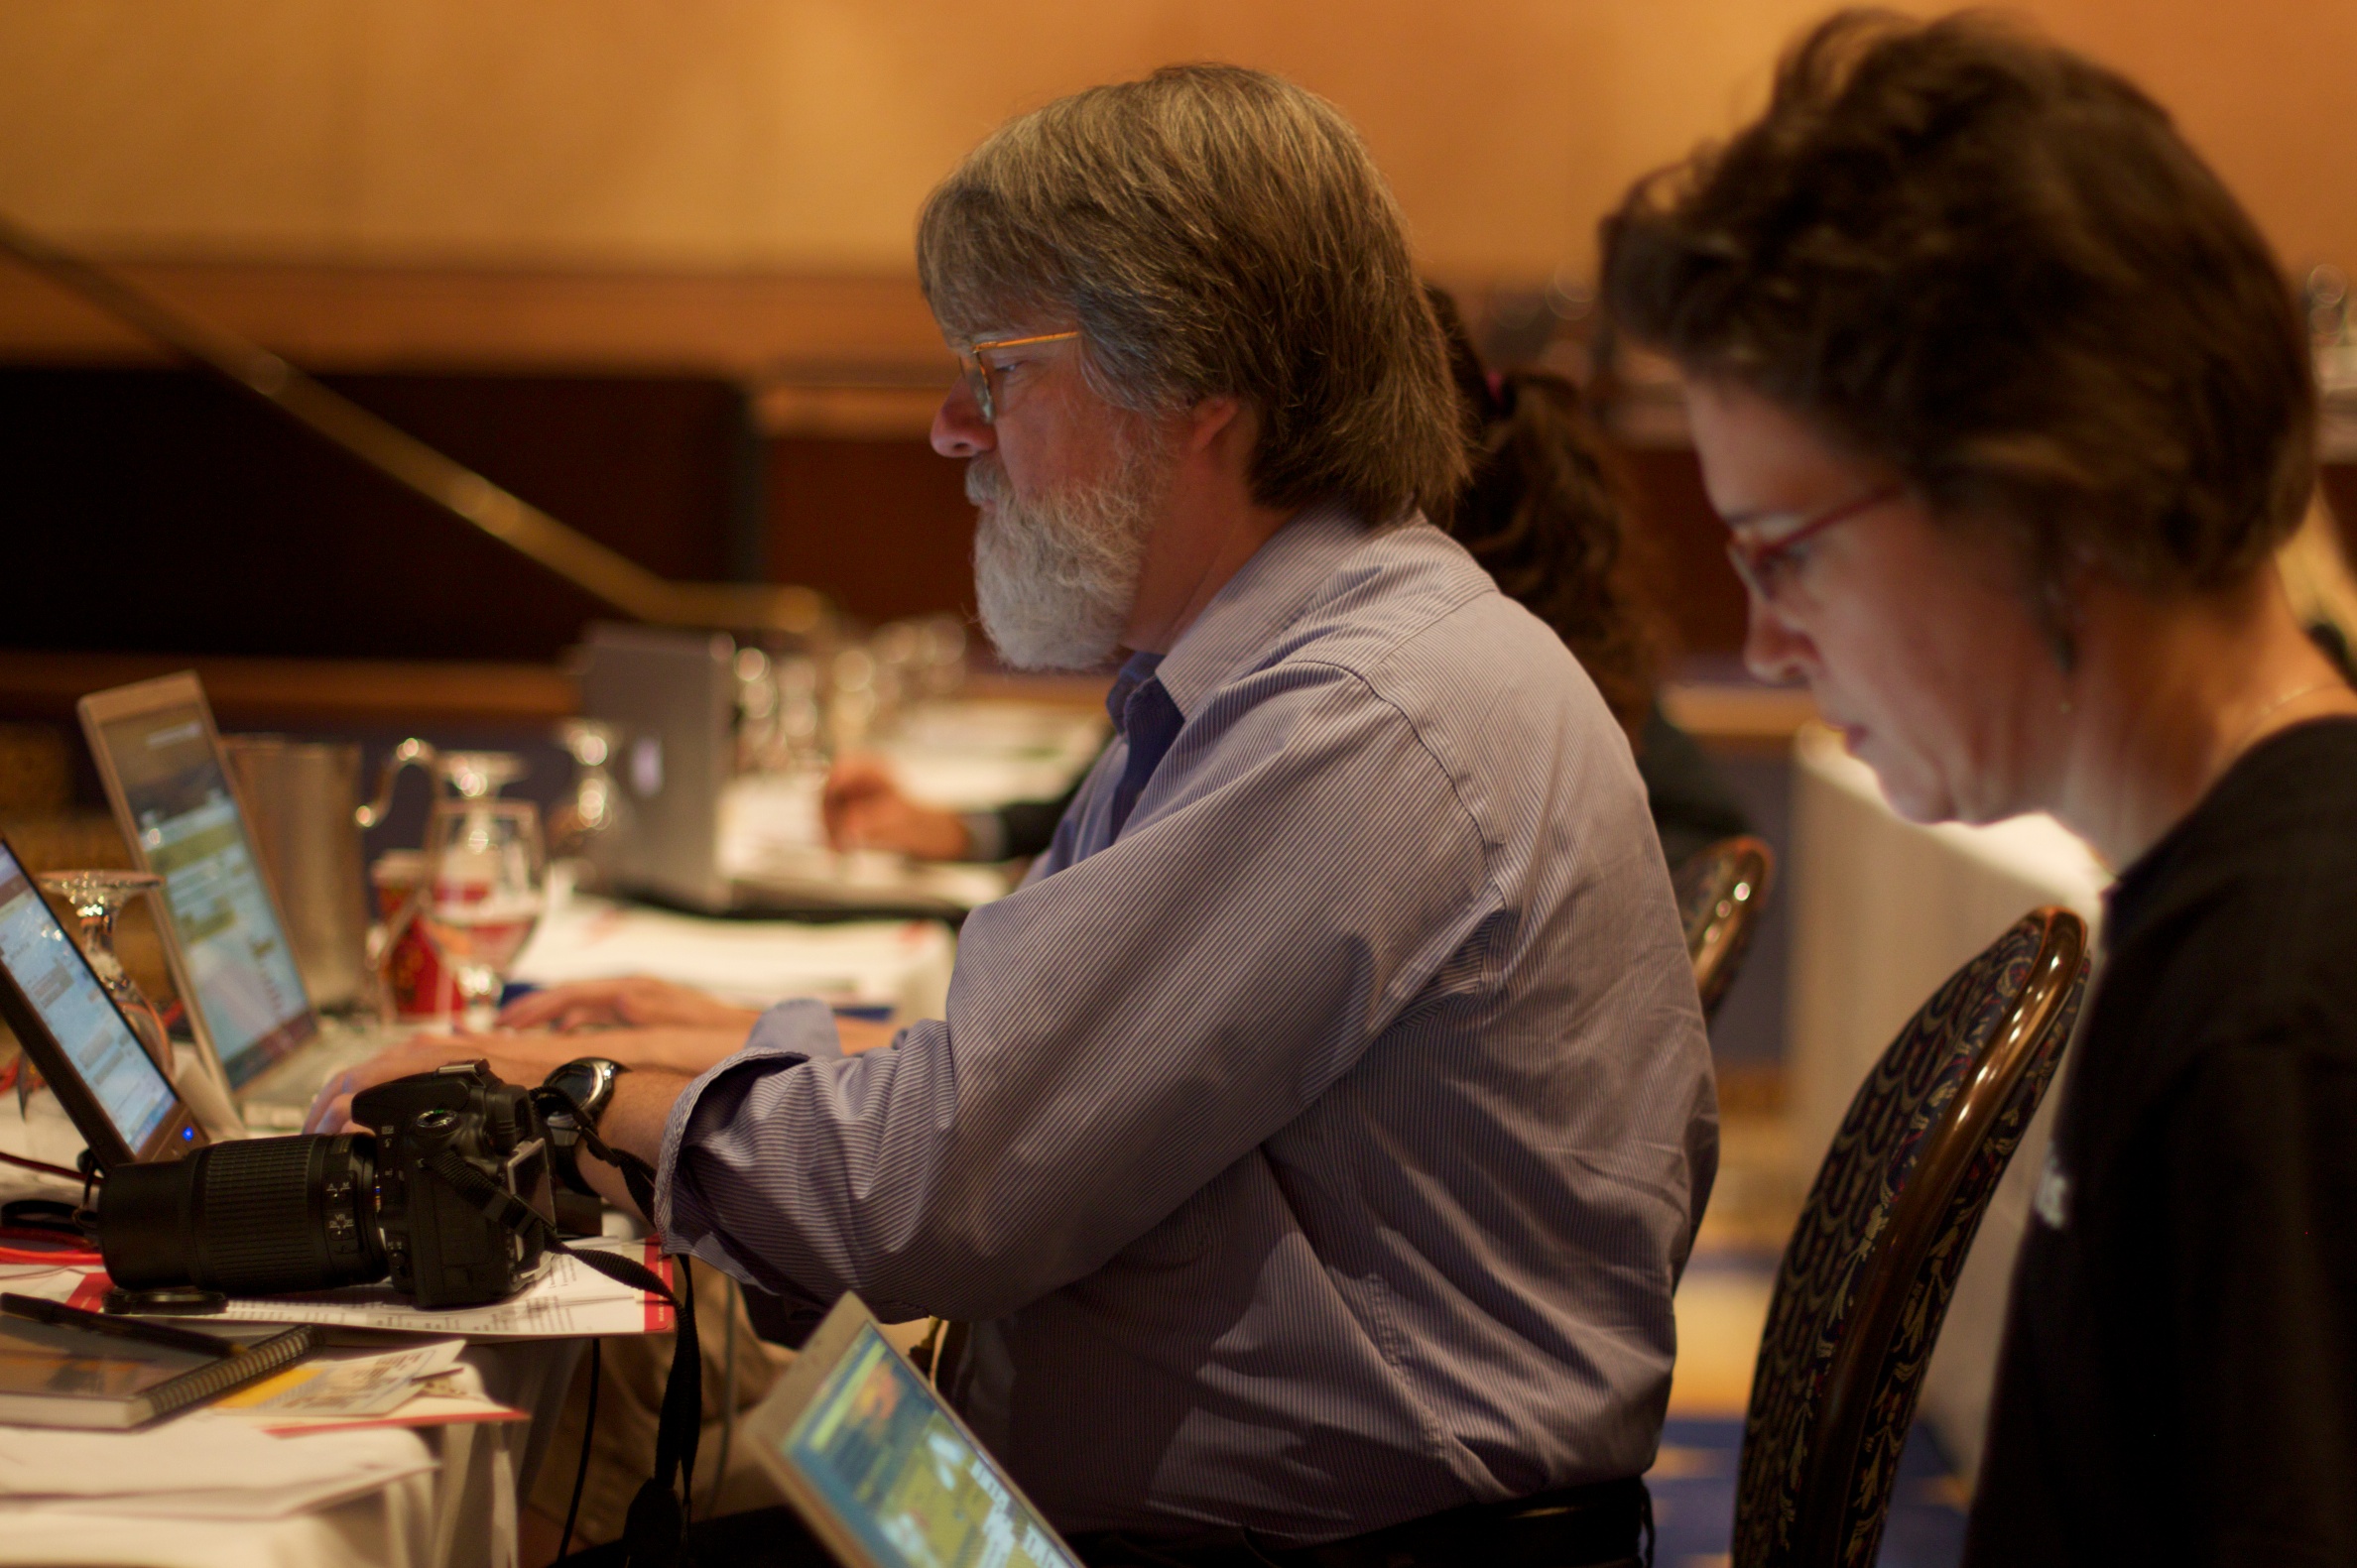
workshop, meal, nmc2010, academic conference